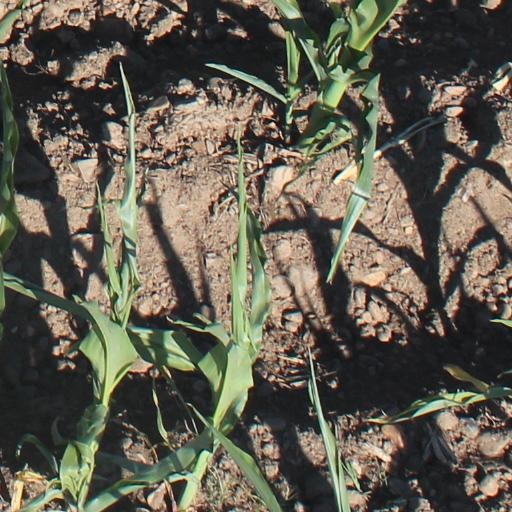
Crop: maize; corn